Josh Graham

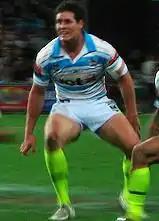

Josh Graham, (born 1 October 1983 in Taree, New South Wales, Australia) is a former rugby union & rugby league footballer, having played for a number of clubs in Australia. He last played top-flight rugby for the Gold Coast Titans as